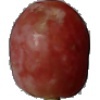
Label: Grape Pink 1